Birendra Prasad Singh

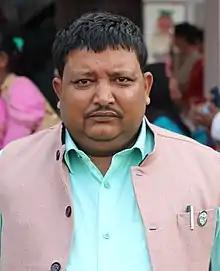

Birendra Prasad Singh (Nepali: बिरेन्द्र प्रसाद सिंह) is a Nepalese politician who is Minister of Health and Population of Madhesh Province. Singh is also a member of Provincial Assembly of Madhesh Province and was elected to the 2017 provincial assembly elections from Sarlahi-4(A).